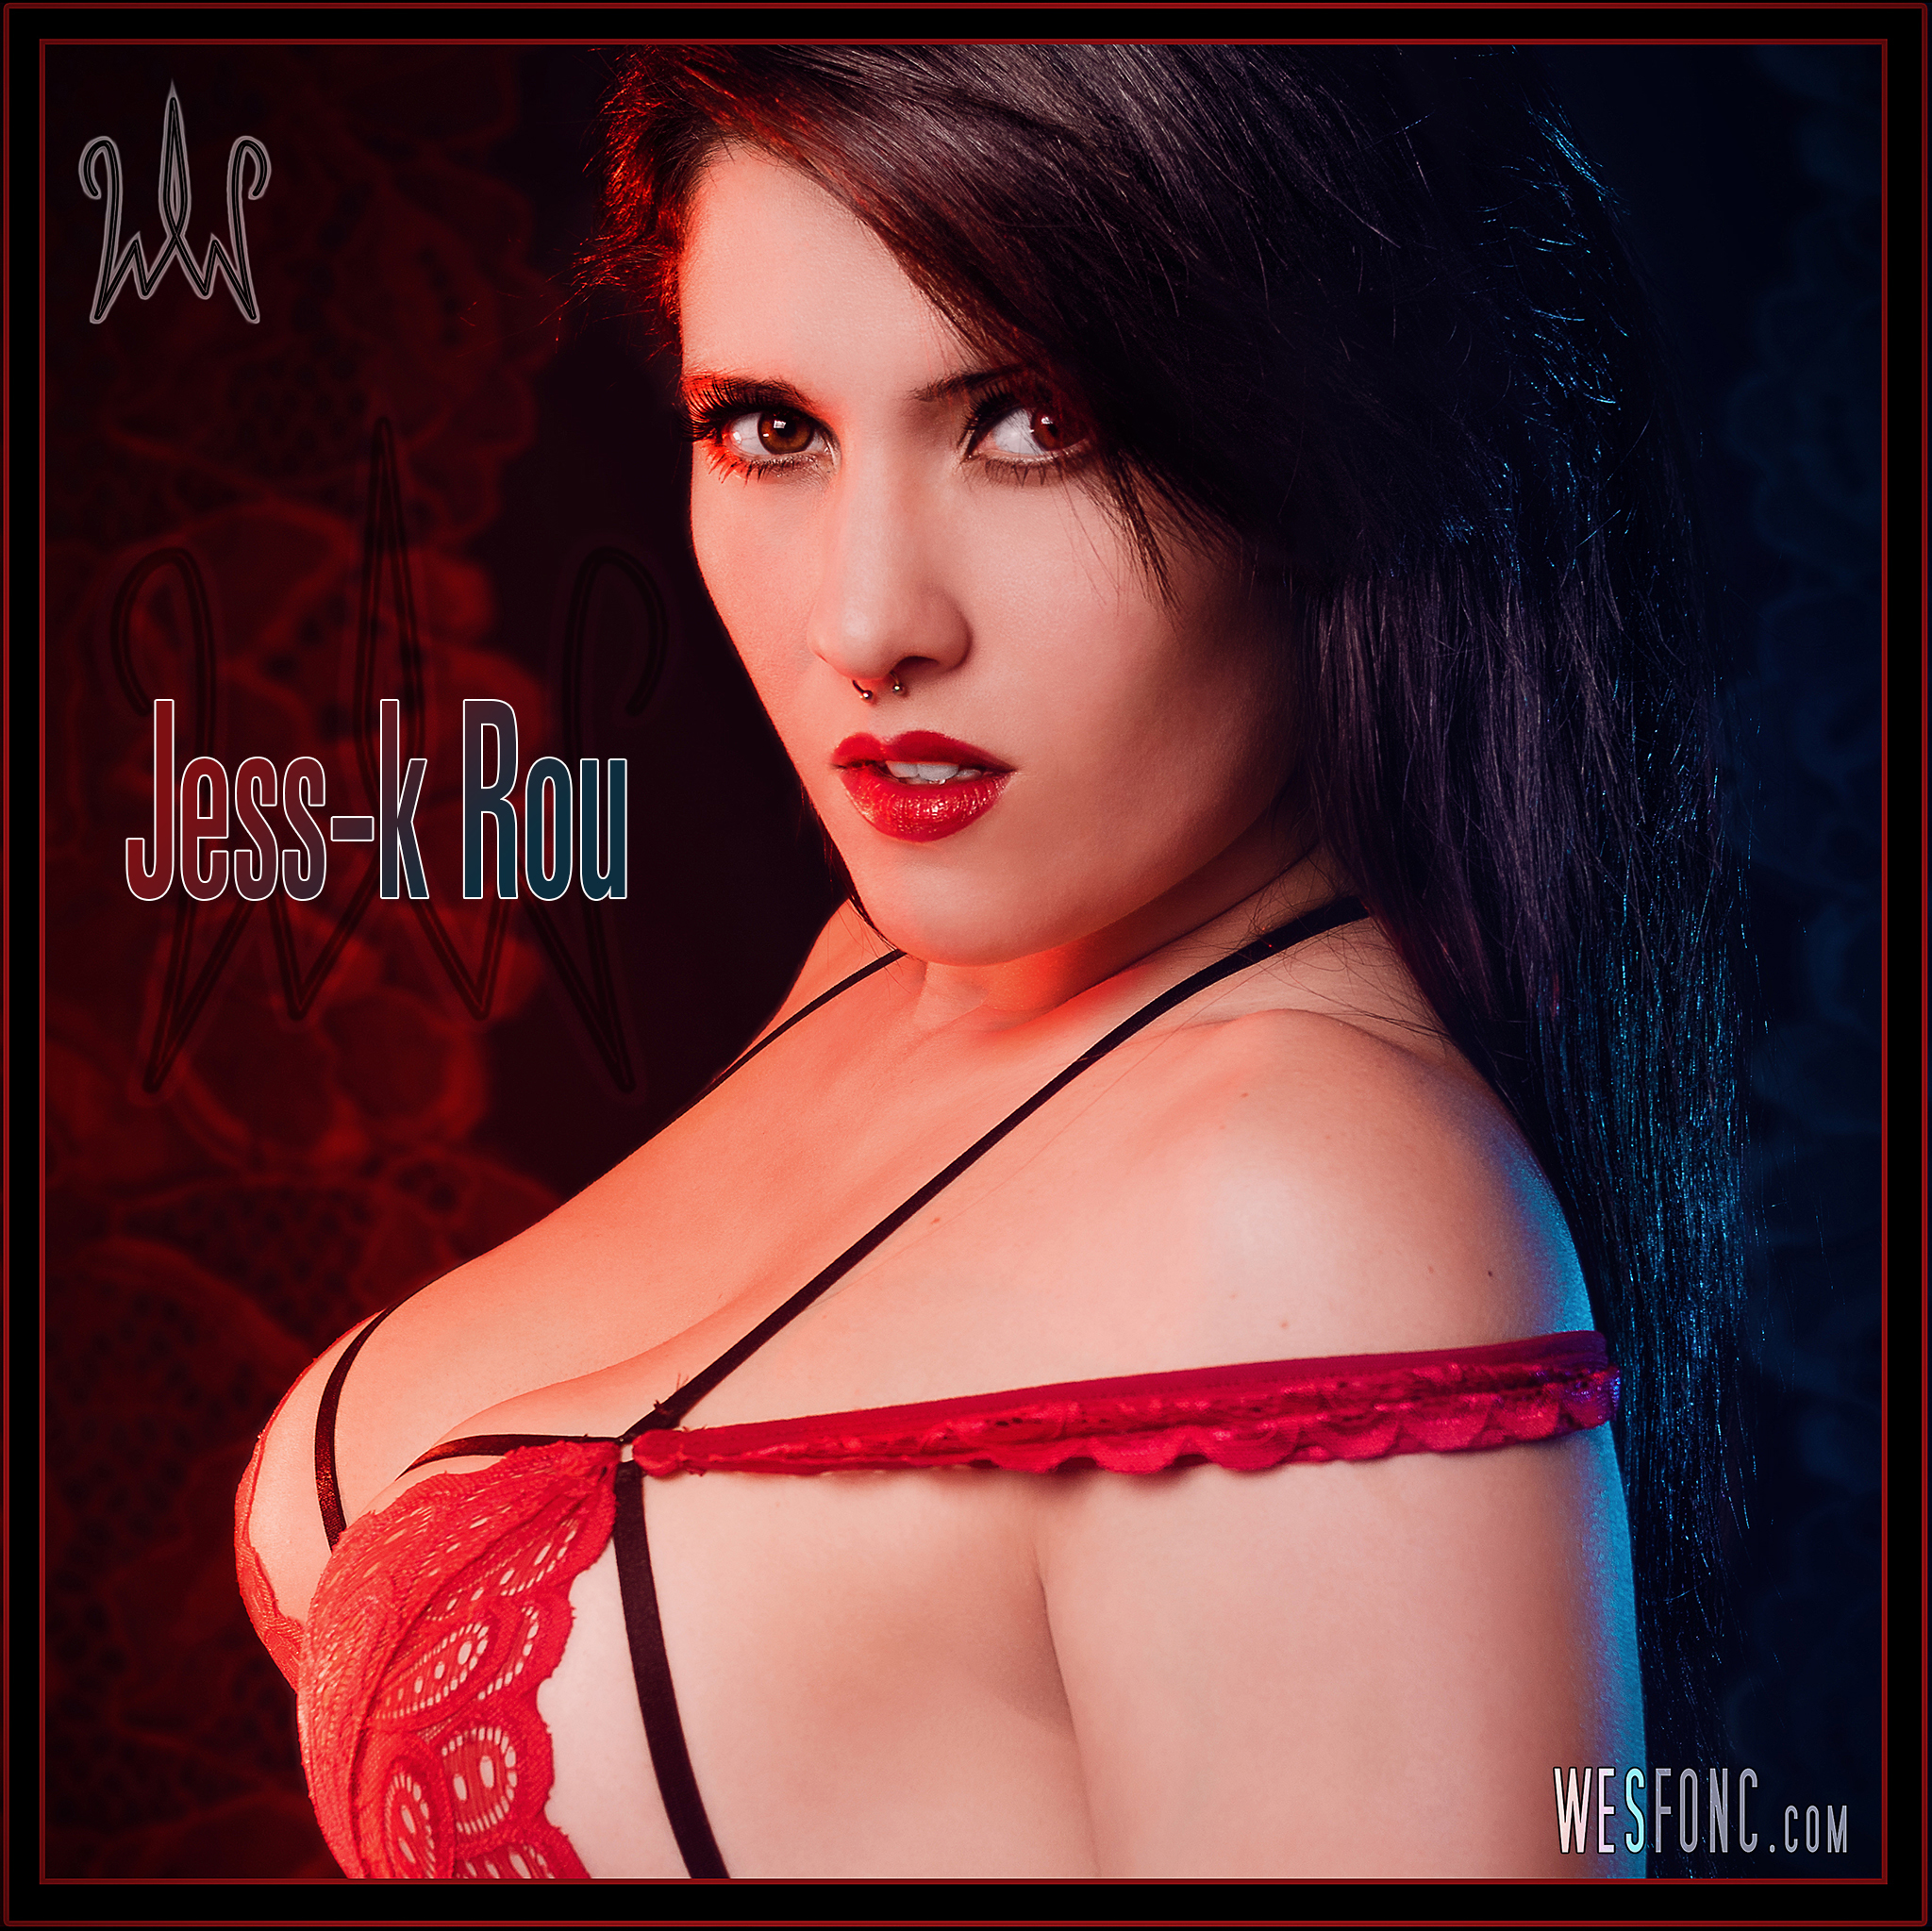
woman, beauty, human hair color, model, lingerie, black hair, fetish model, girl, undergarment, brown hair, lip, computer wallpaper, agent provocateur, photo shoot